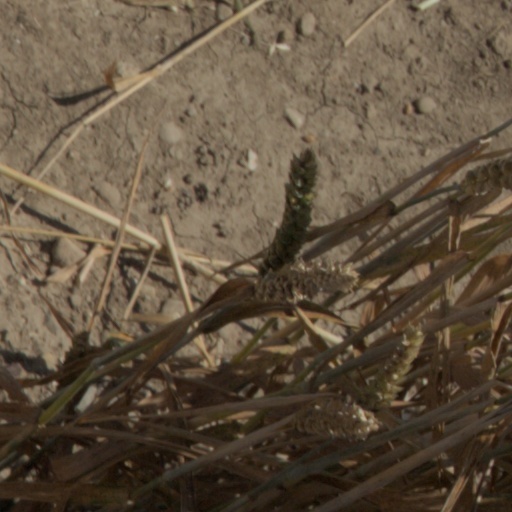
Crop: wheat